Law enforcement in Germany

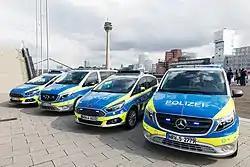
Patrol cars used by the Northrhine-Westphalian Police

The State Criminal Police Office (German: "Landeskriminalamt / LKA"), is an independent law enforcement agency in most German states, that is directly subordinated to the respective state ministry of the interior. The "LKA" supervises police operations aimed at preventing and investigating criminal offences and coordinates investigations of serious crime, involving more than one regional headquarter. They can take over investigative responsibility in cases of serious crime, e.g. drug trafficking, organized crime, environmental and white-collar crime or extremist and terrorist offences. Each "Landeskriminalamt" is also a modern central office for information, analyzing police intelligence from home and abroad and transmitting it to police stations. It collates data on criminal offences and offenders in crime statistics that are used as a basis for new strategies, policy decisions and legislative initiatives. It also analyzes certain offense areas, evaluates the police measures executed in each case, forecasts expected tendencies and describes events in annual reports.